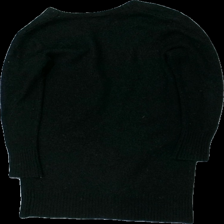
View: back
Type: Cardigan
Category: Ladies
Brand: Lindex
Colors: Black
Material: ?
Pattern: Other
Cut: V-collar
Size: 134
Season: All
Damage: nopprigt
Damage location: top center
Damage 2: nopprigt
Damage 2 location: middle center
Damage 3: nopprigt
Damage 3 location: middle center
Price range: <50
Recommended usage: Export
Description: lång cardigan med fickor
Comment: material saknas